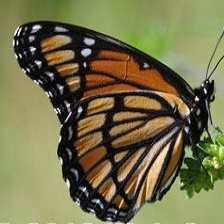
Species: VICEROY
Butterfly family (ImageNet category): monarch